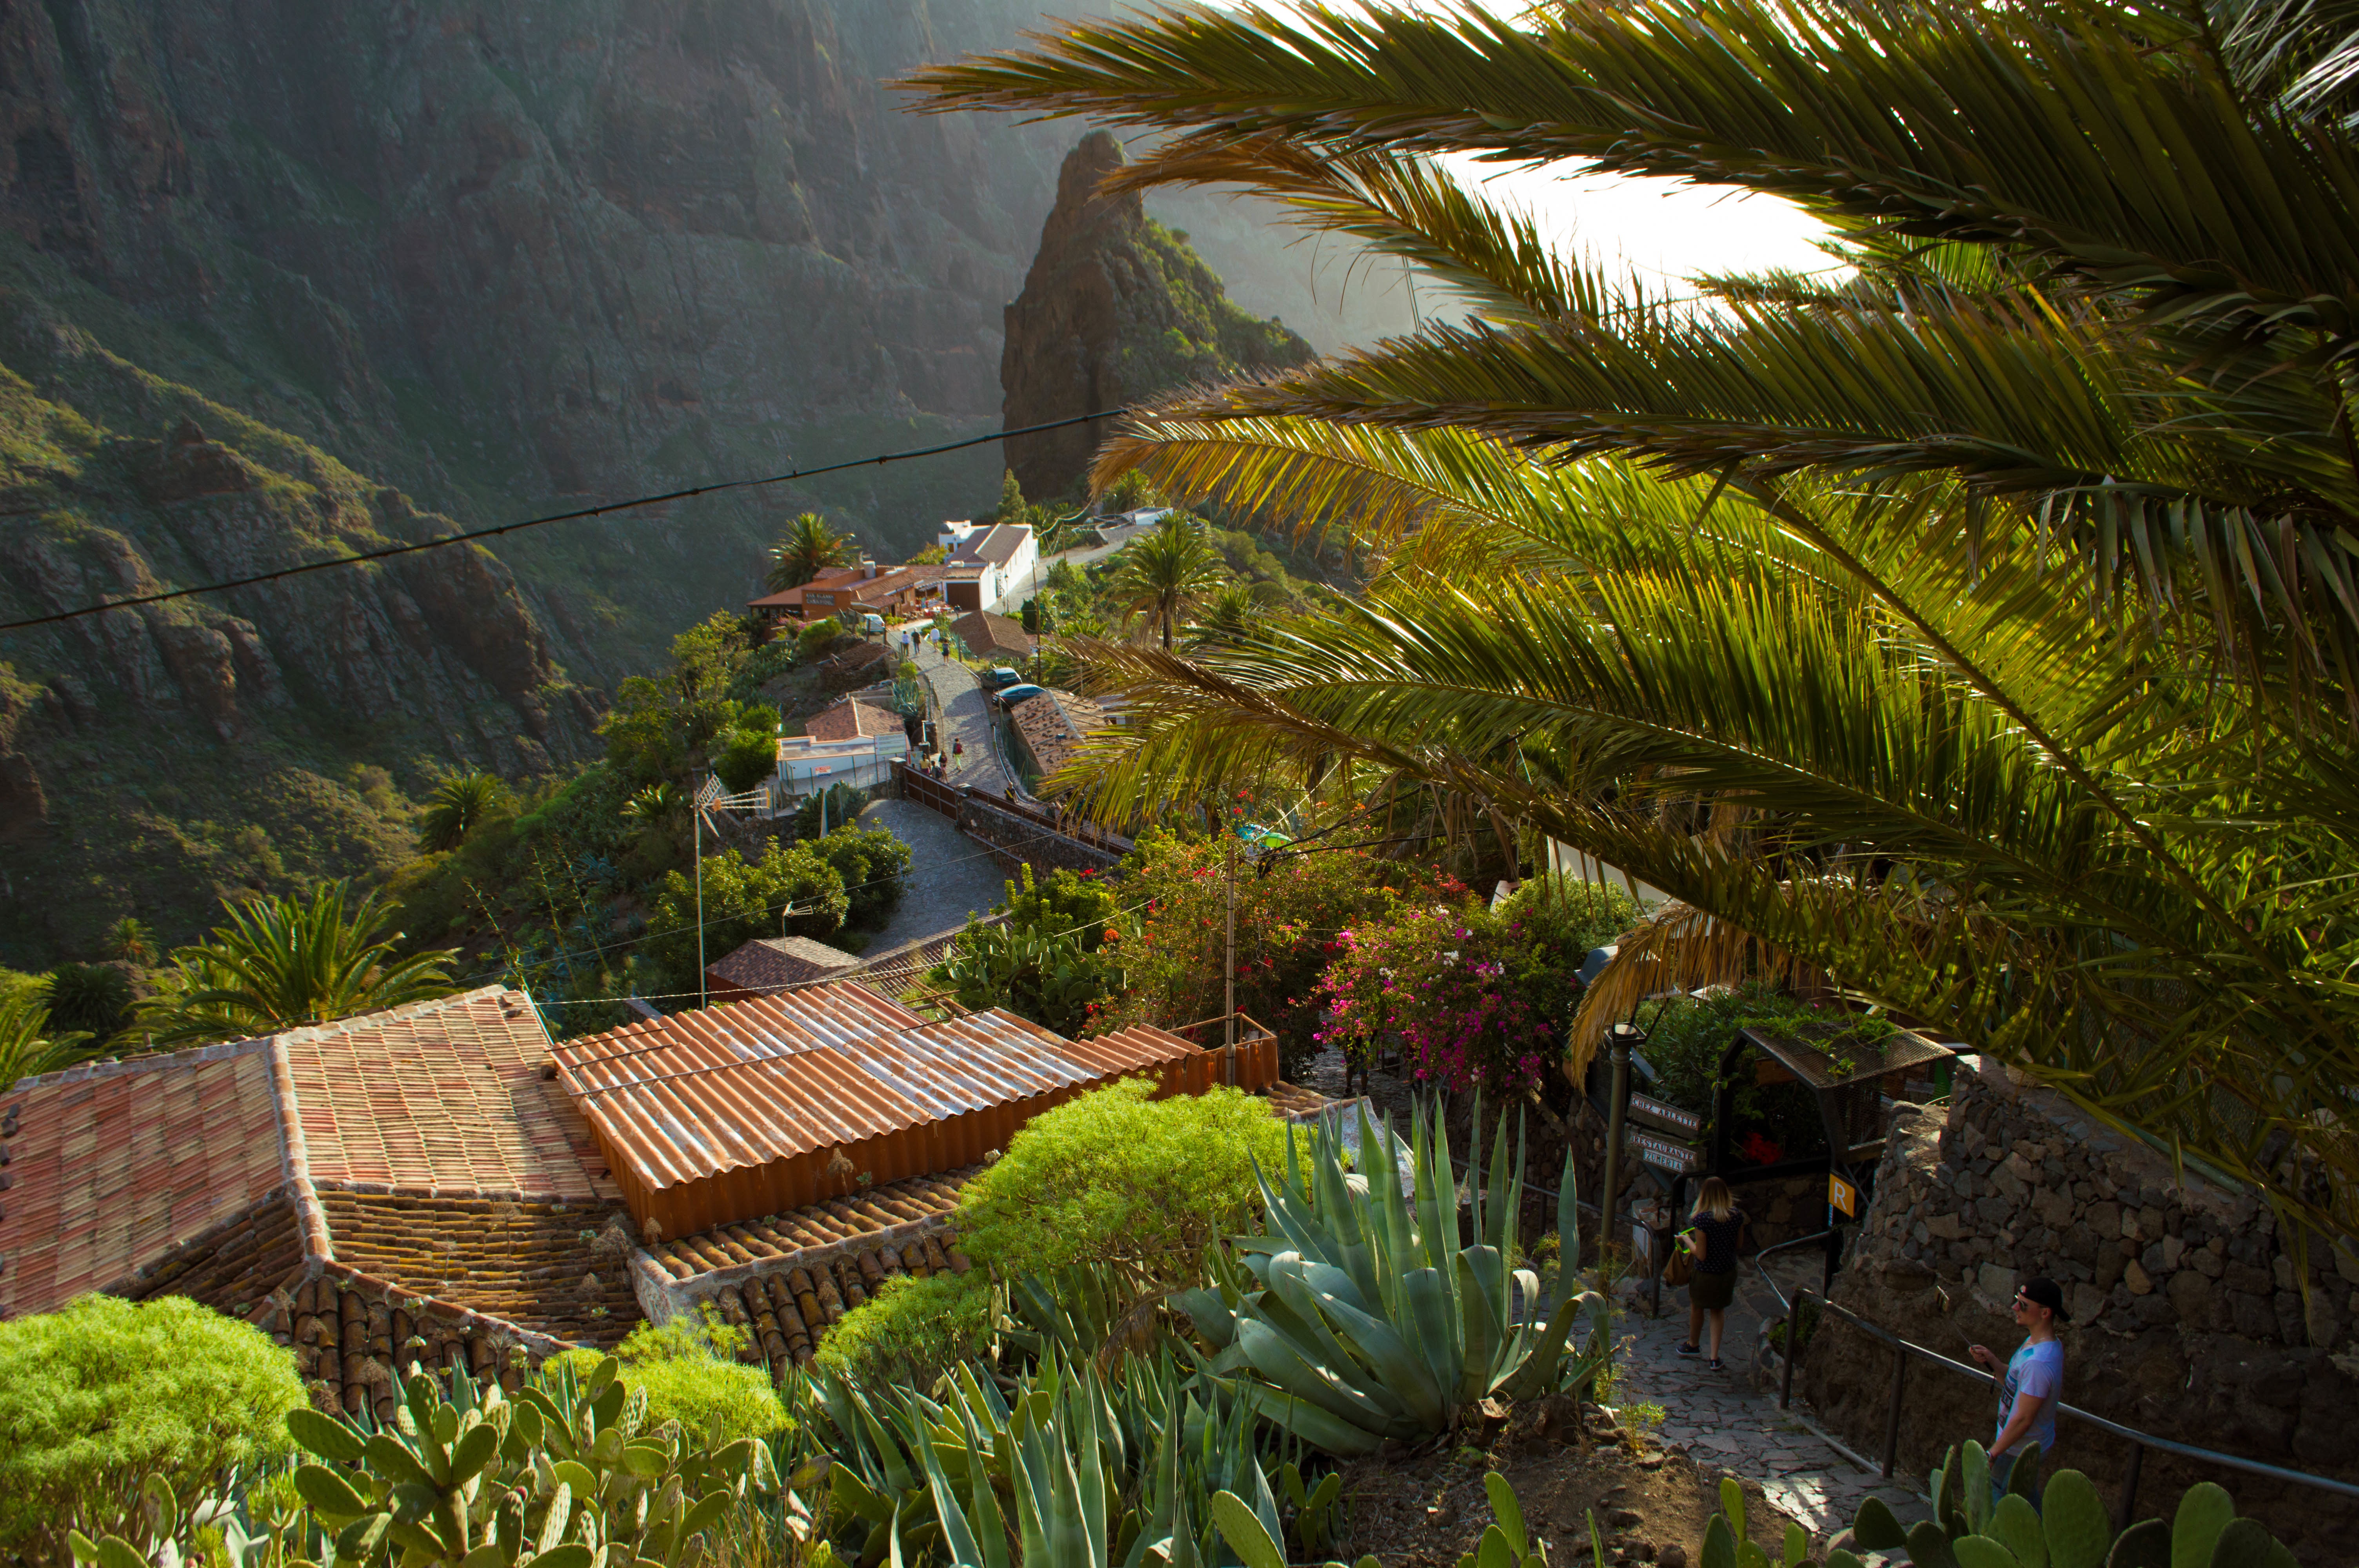
jungle, resort, rainforest, tropics, arecales